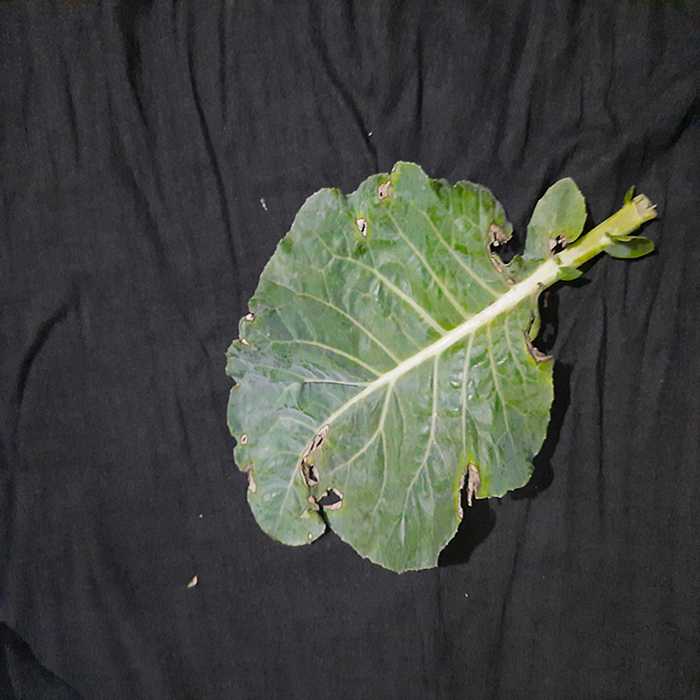
Plant: Cauliflower
Label: Downy mildew